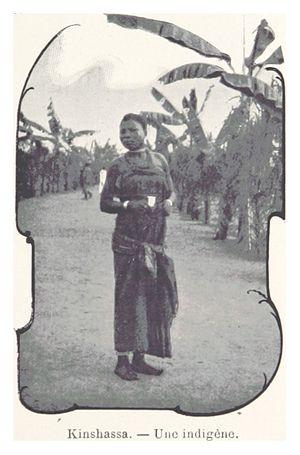
L’histoire urbaine de Kinshasa, retrace la formation des divers quartiers dans la plaine et sur les collines périphériques du Pool Malebo, qui est actuellement la ville de Kinshasa.